Ivy Sawyer

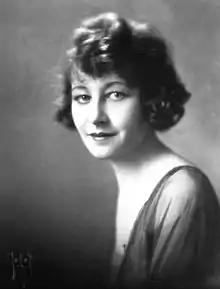
Sawyer in 1920.

Ivy Sawyer (February 13, 1897 – November 16, 1999) was a British-born American cabaret and ballroom dancer, singer, and stage actress.